Asar-i Şevket-class ironclad

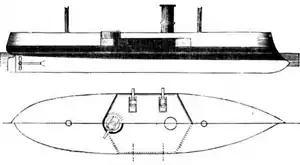
Plan and profile drawing of the "Asar-i Şevket" class

The ships of the "Asar-i Şevket" class were long overall and long between perpendiculars. They had a beam of and a draft of . The hull was constructed with iron, incorporated ram bow and a double bottom. They displaced normally. They had a crew of 170 officers and enlisted men.